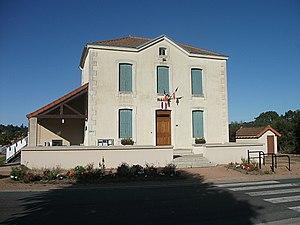
Mairie de La Celle, Allier, Auvergne-Rhône-Alpes, France. [19028]
La Celle est une commune française, située dans le département de l'Allier en région Auvergne-Rhône-Alpes.